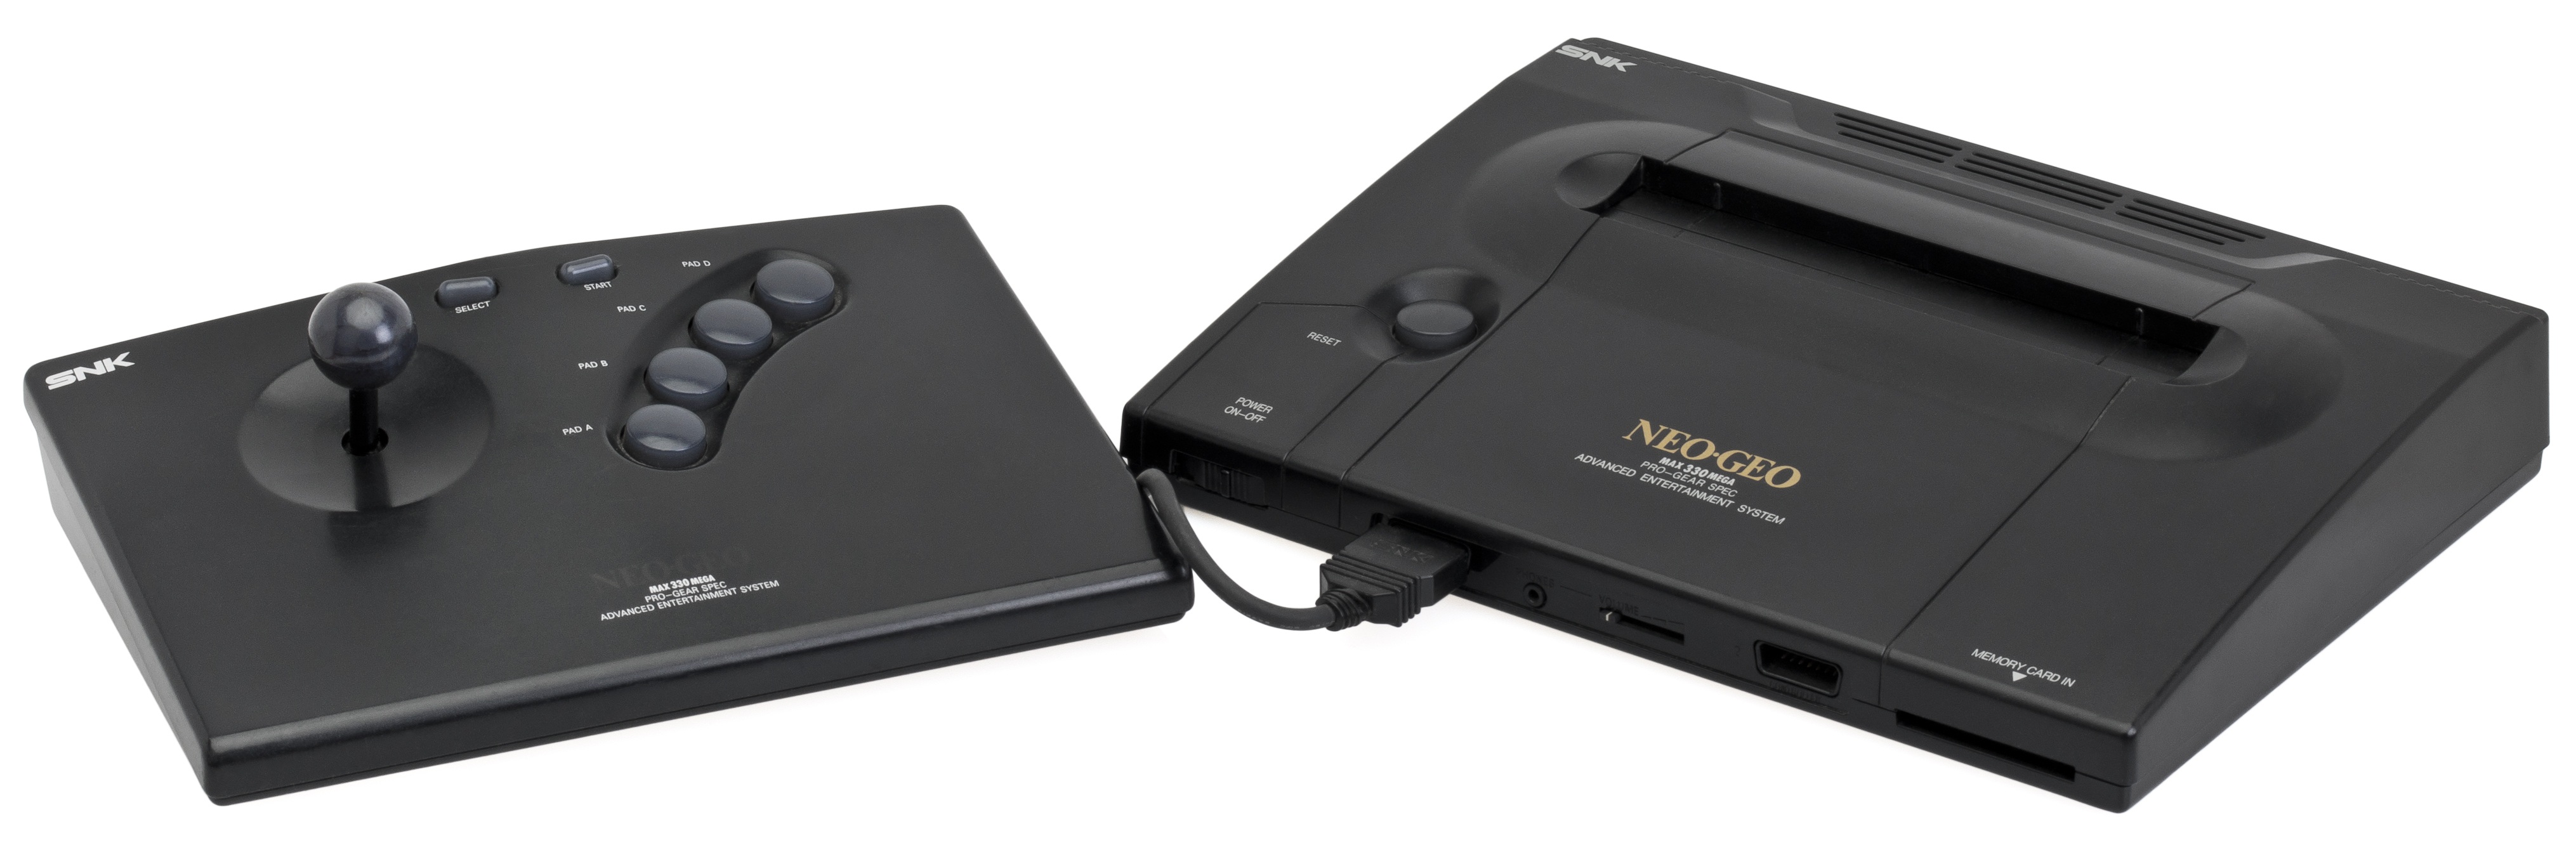
technology, video game, play, set, toy, device, product, fun, electronics, geo, console, neo, multimedia, entertainment, computer game, electronic device, electronics accessory, video game console, aes